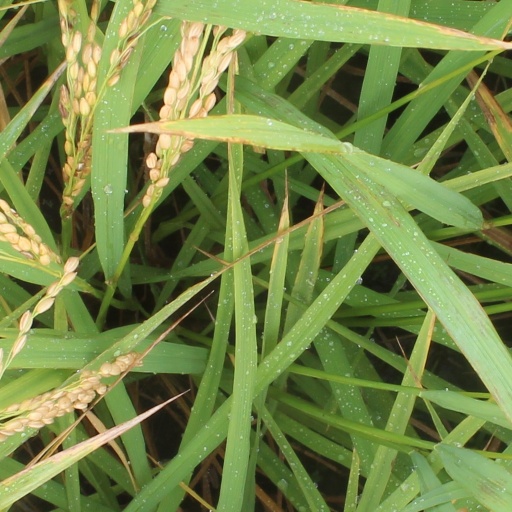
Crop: rice